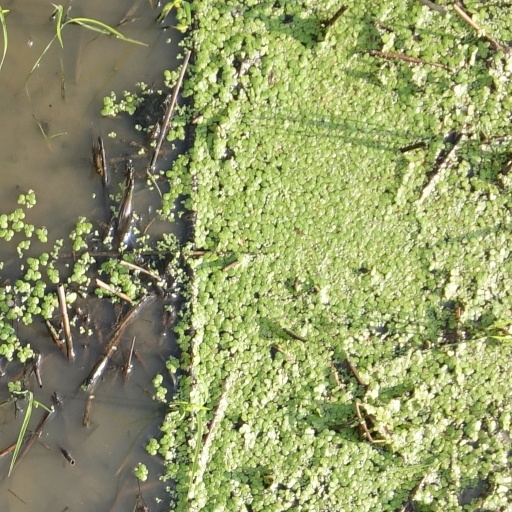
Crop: rice